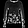
Label: Pullover